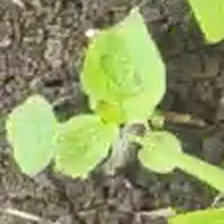
Weed species: Obscure_morning _glory(Ipomoea obscura)